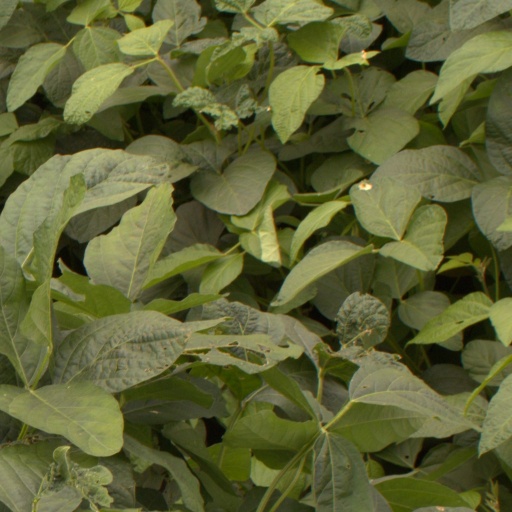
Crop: soybean